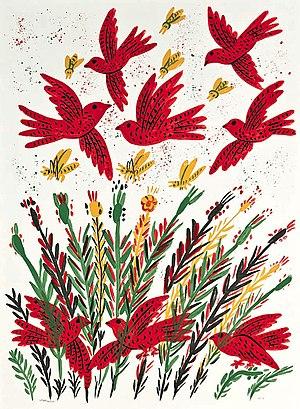
Les oiseaux Lithographie rehaussée à la main
Alekos Fassianos est un peintre grec né à Athènes en 1935. Il est reconnu internationalement pour ses tableaux figuratifs, représentant de manière mythologique le monde contemporain.